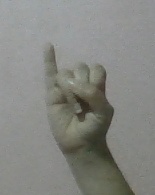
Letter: meem